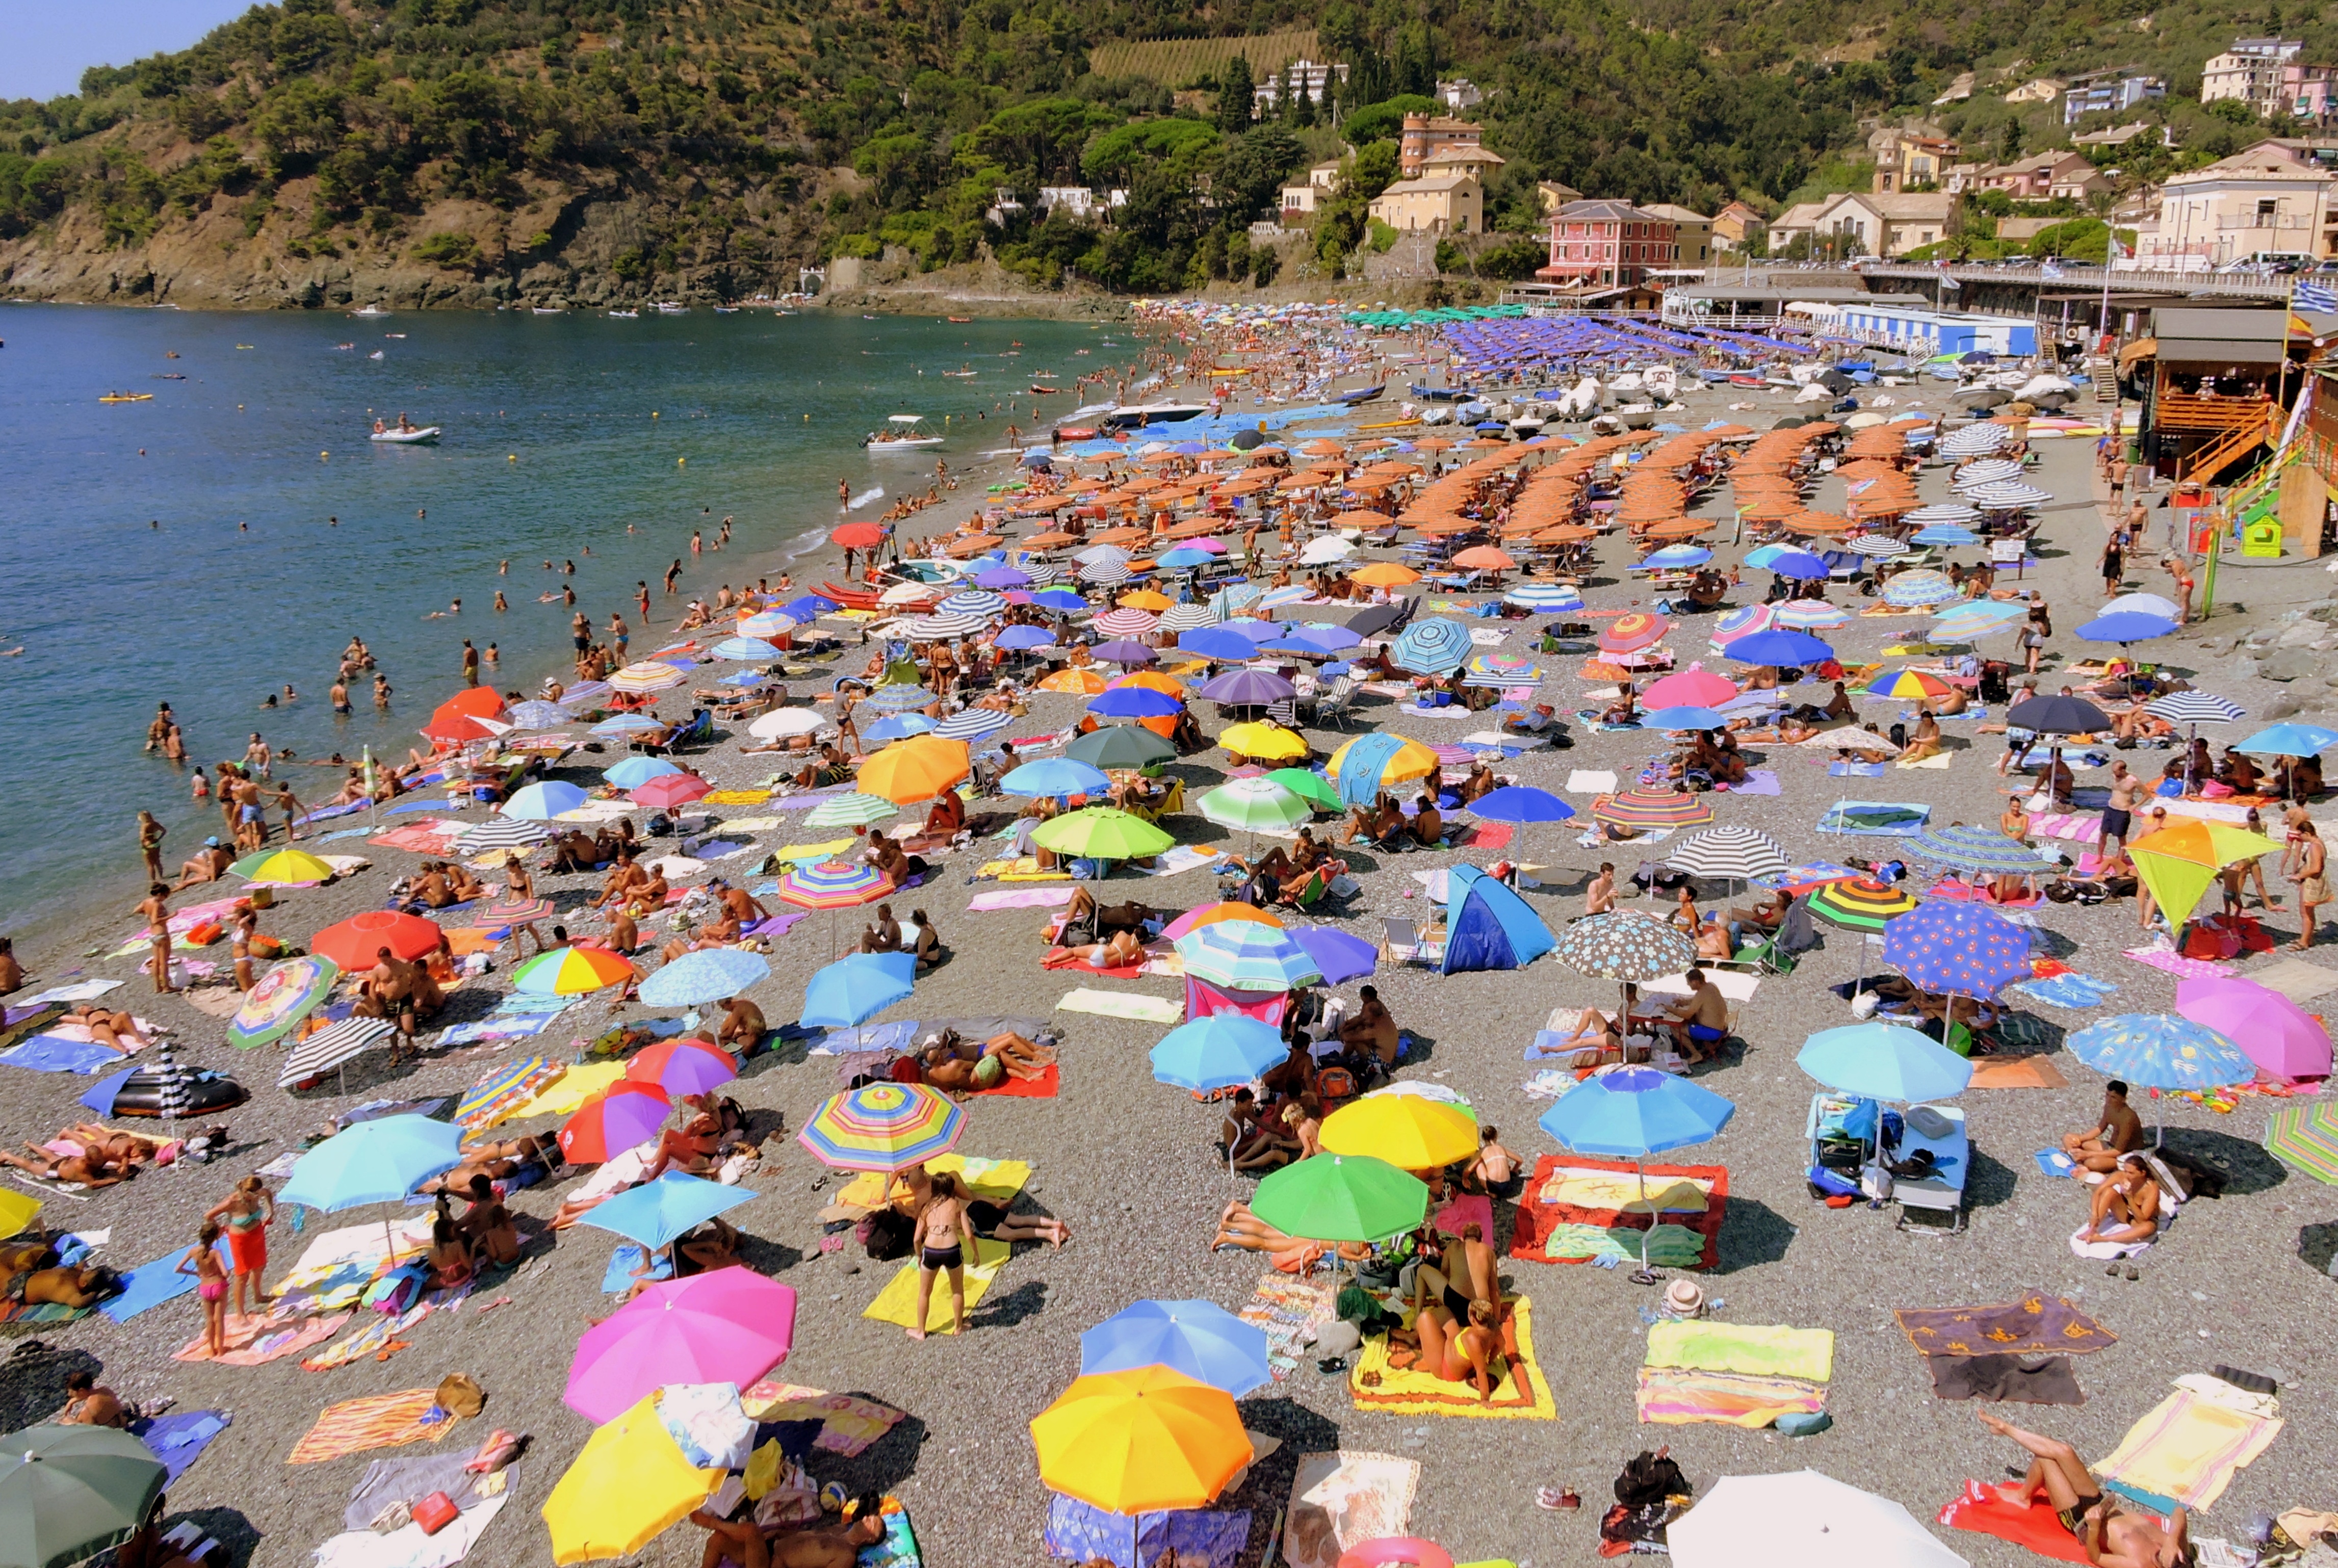
beach, sea, italy, tourism, holidays, umbrellas, costa